Portuguese Brazilians

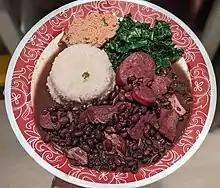
Feijoada. Considered a national dish of Brazil, is actually originated from the Portuguese cuisine.

Brazil was colonized by Portugal, and both countries share Portuguese, Roman Catholicism, and many traditions.